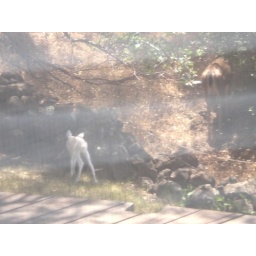
White fawn and and mother near rock wall in corner of front yard @ 690 Stilson Canyon Rd.